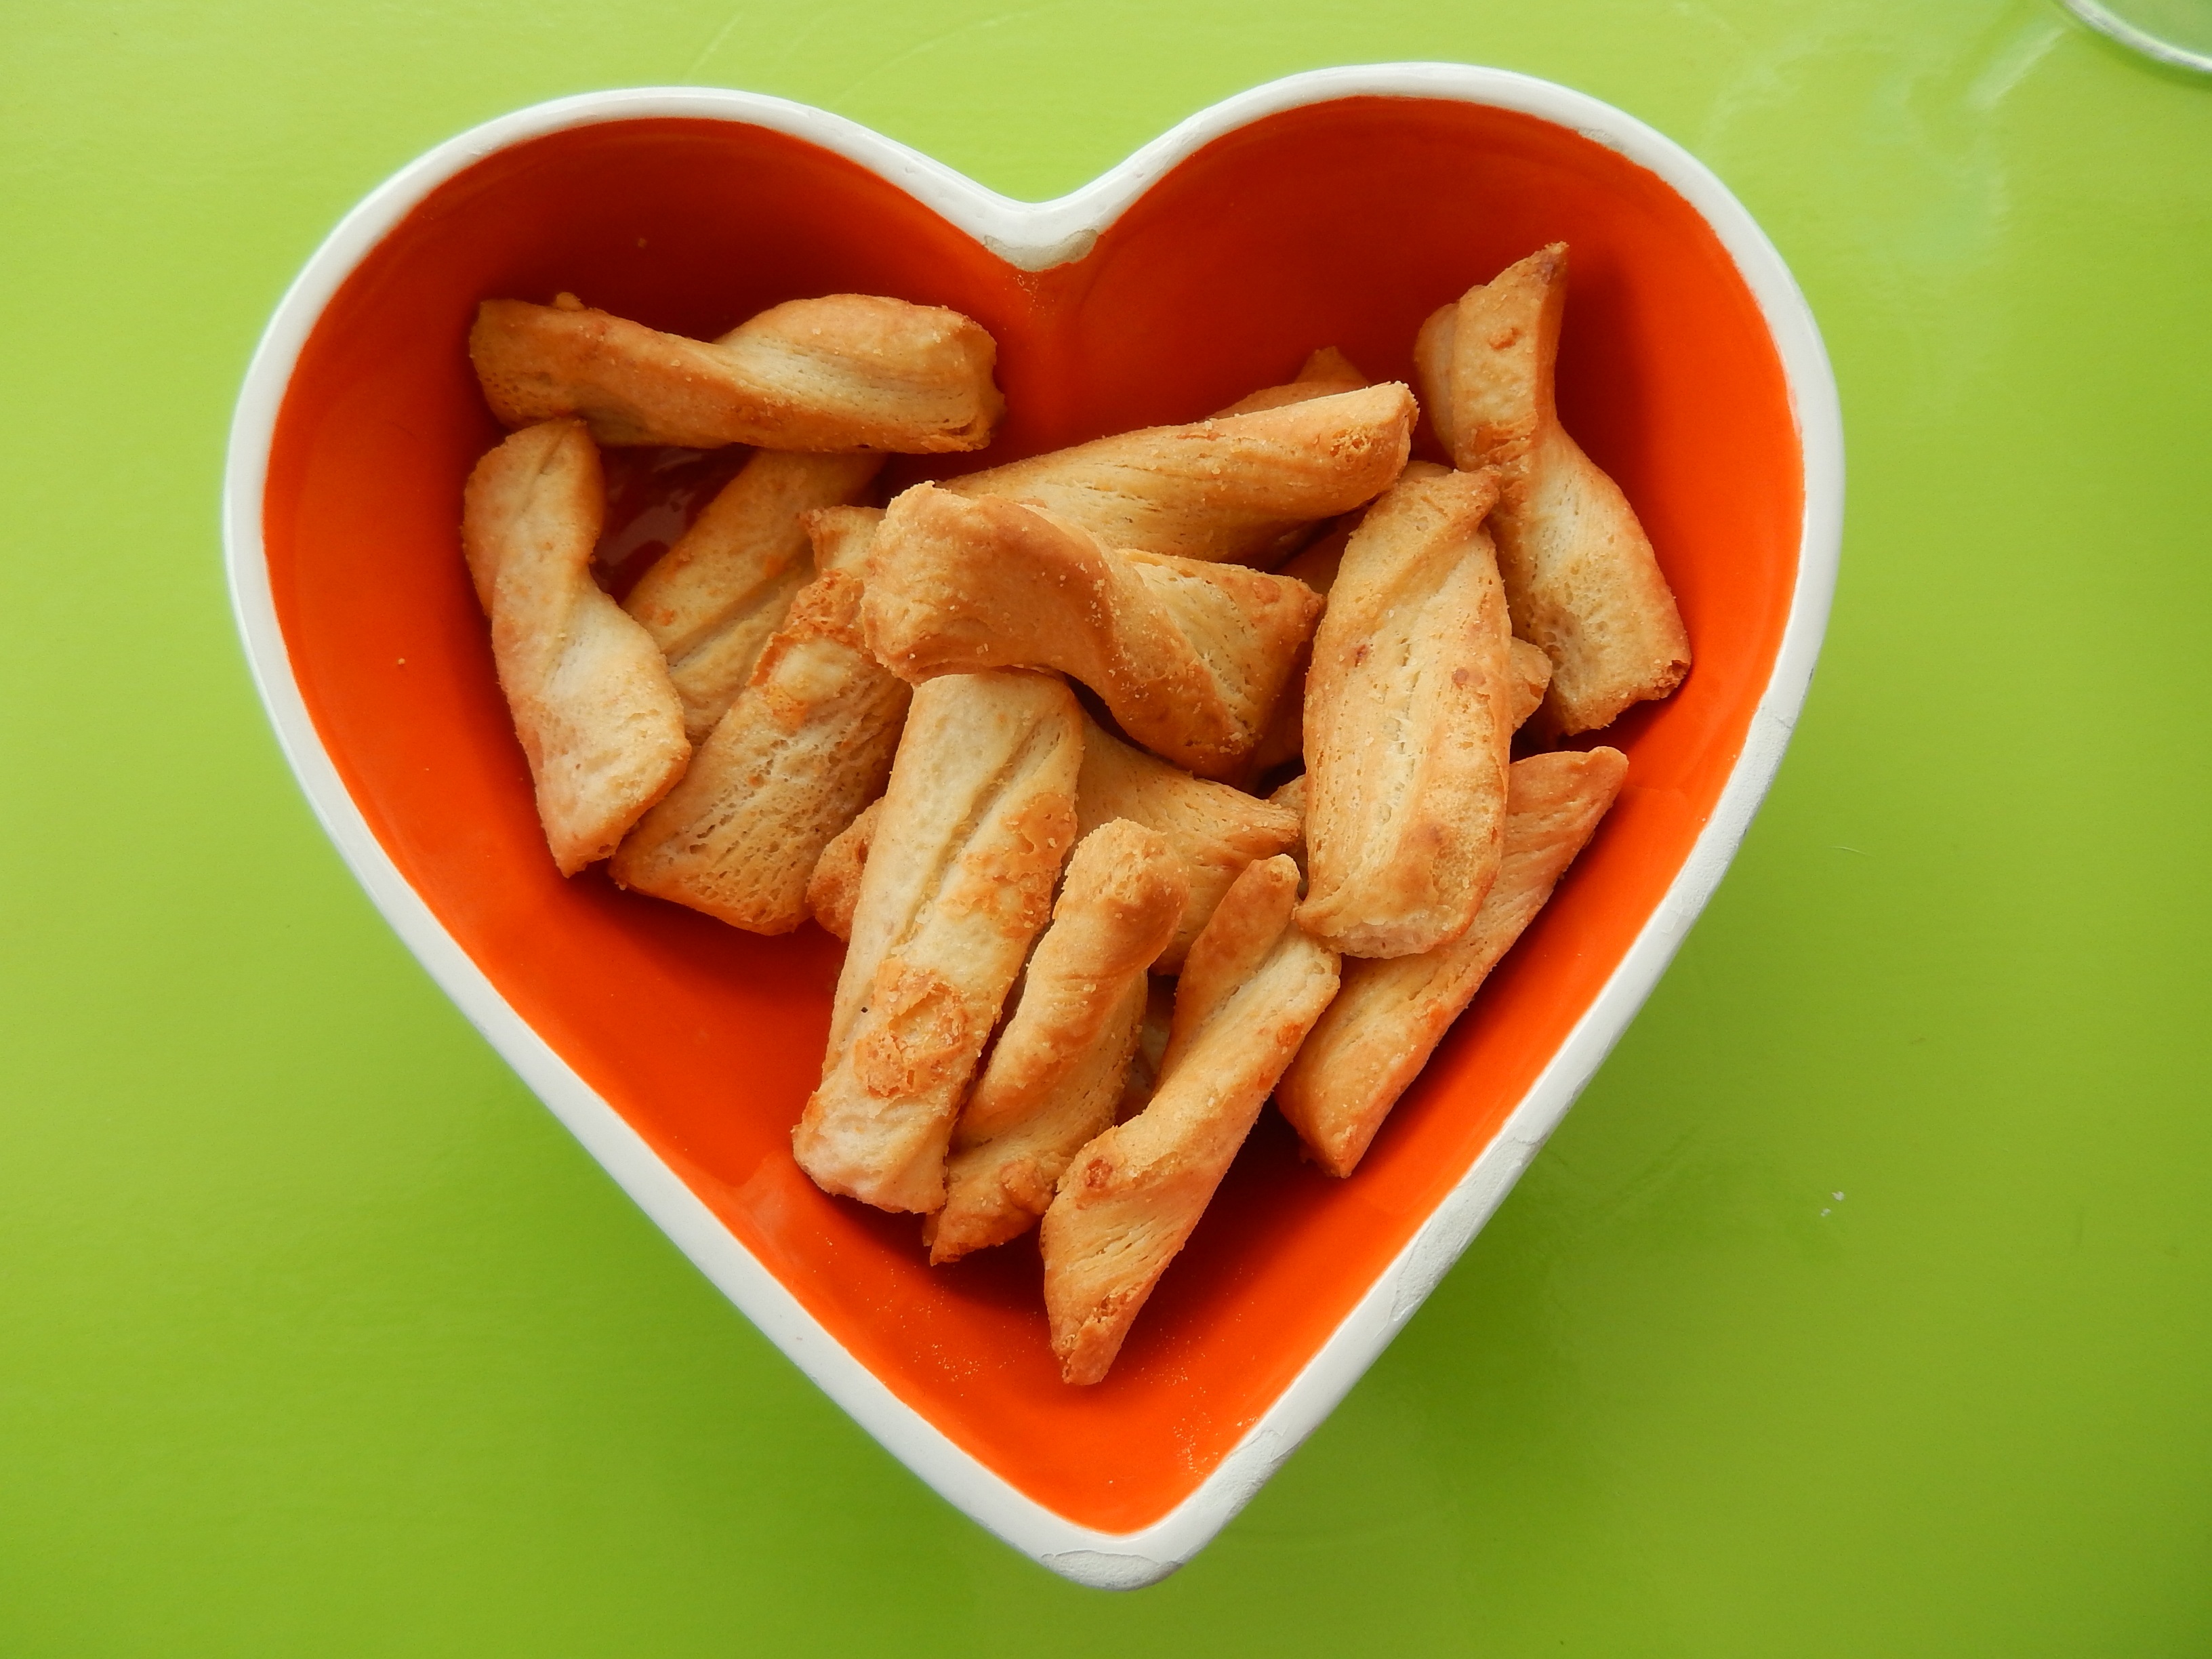
dish, food, produce, vegetable, fast food, cuisine, aperitif, cakes, french fries, friendliness, snack food, fried food